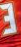
Number: 3